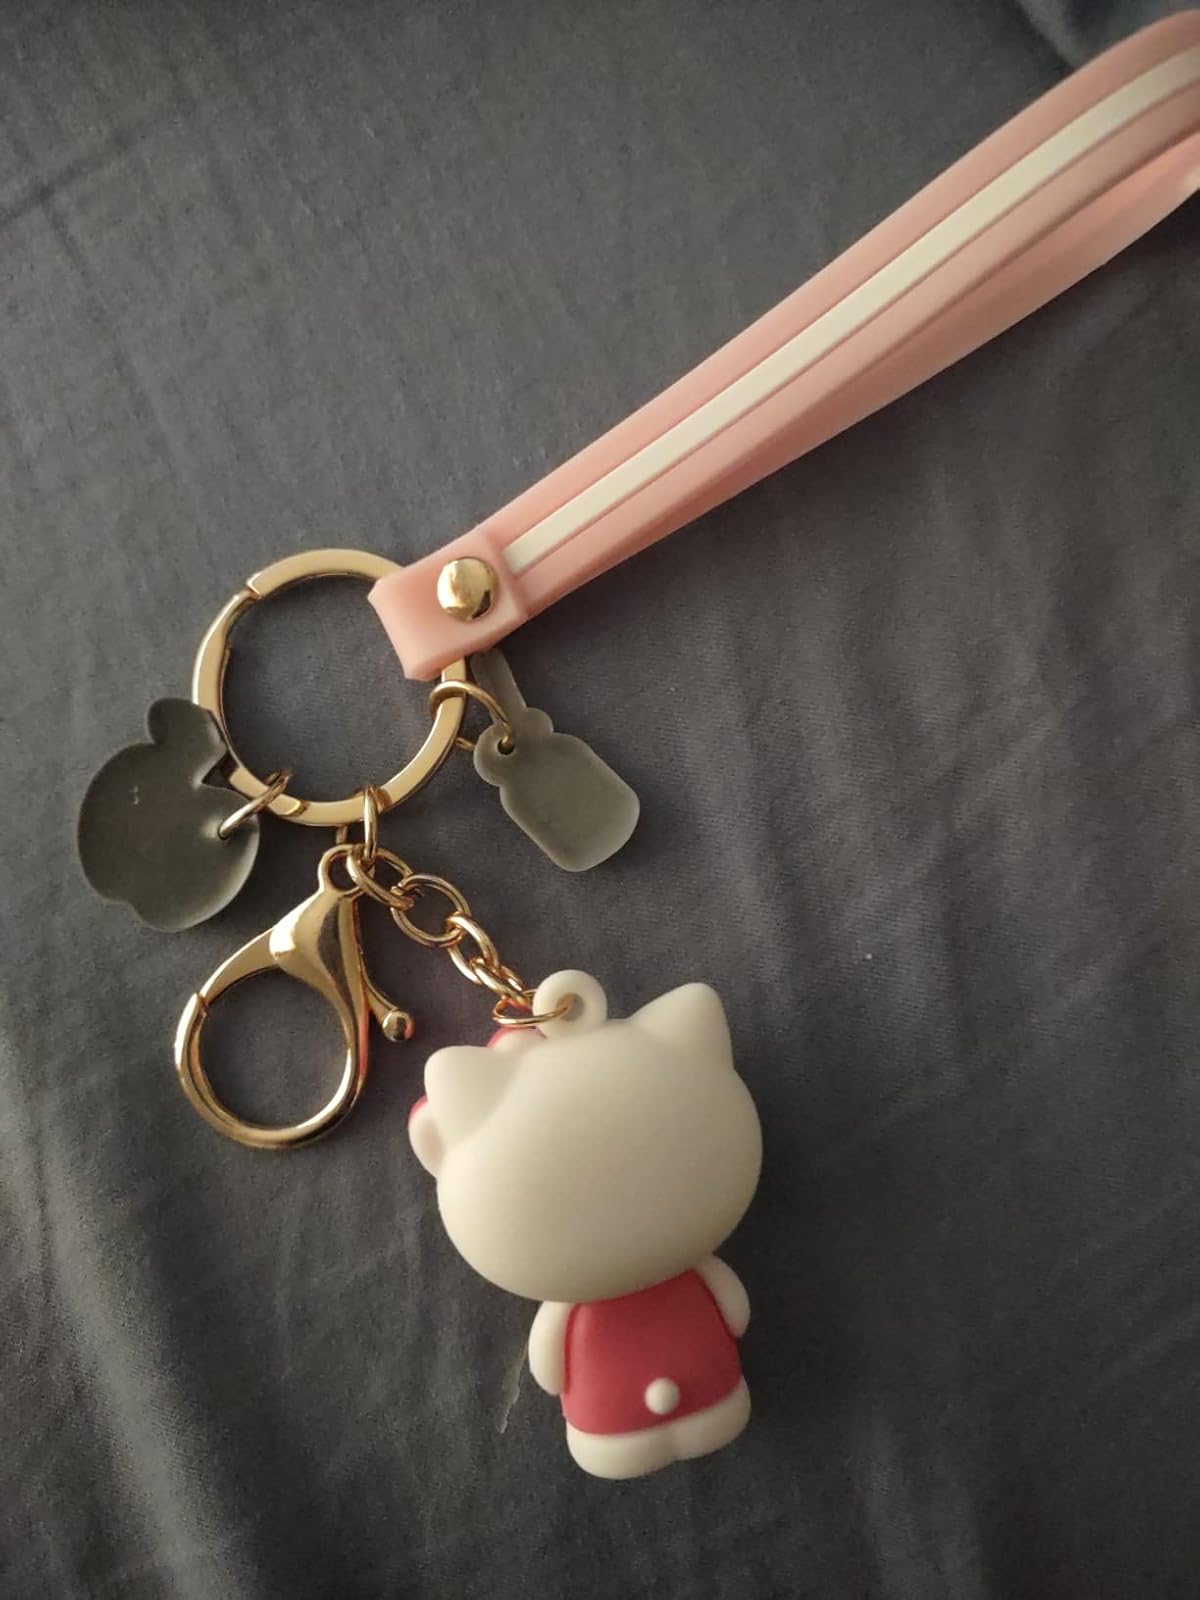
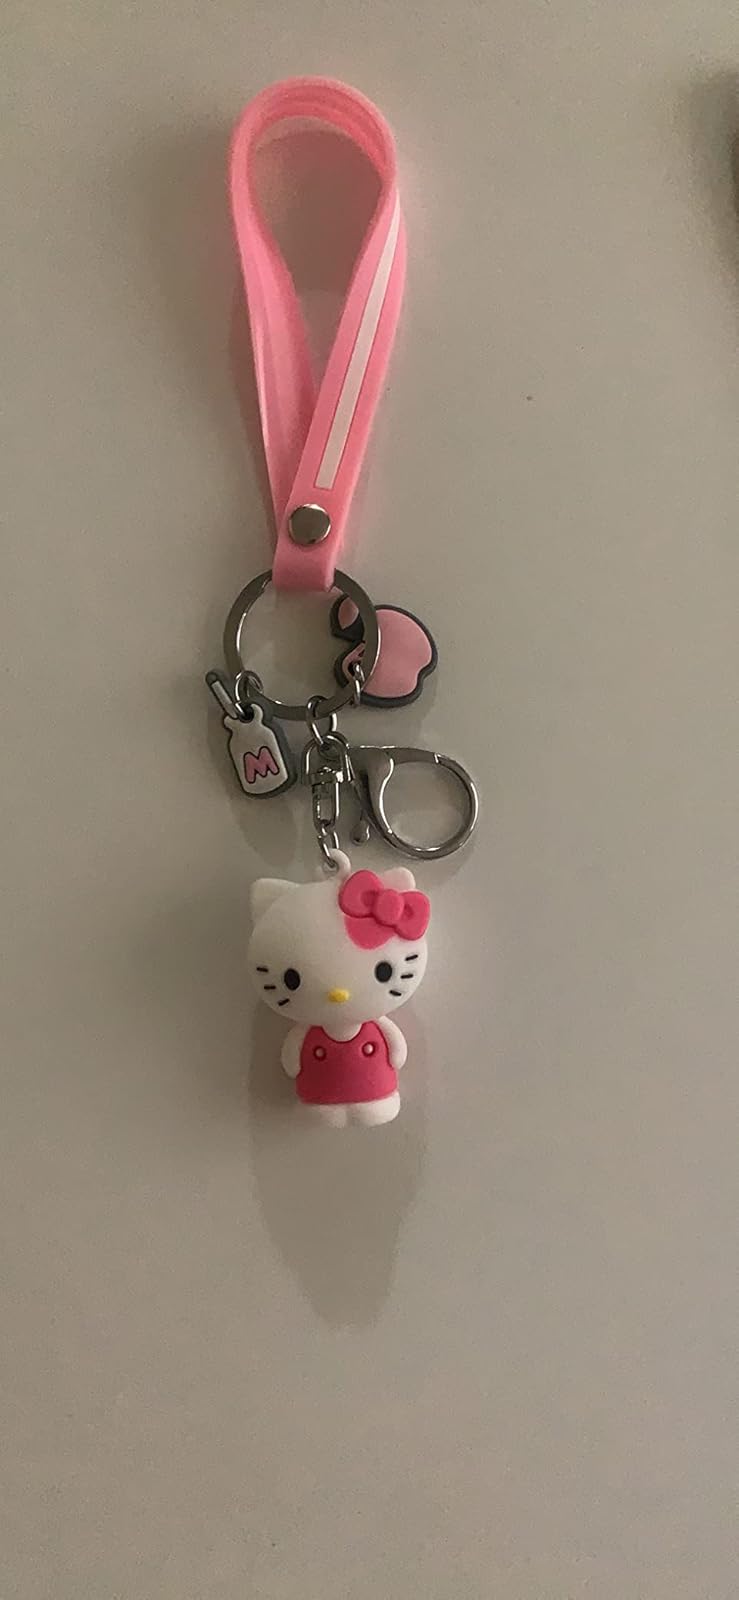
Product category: accessories_keychain
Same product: yes